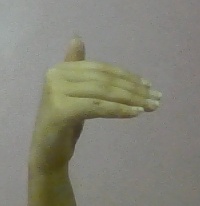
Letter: khaa